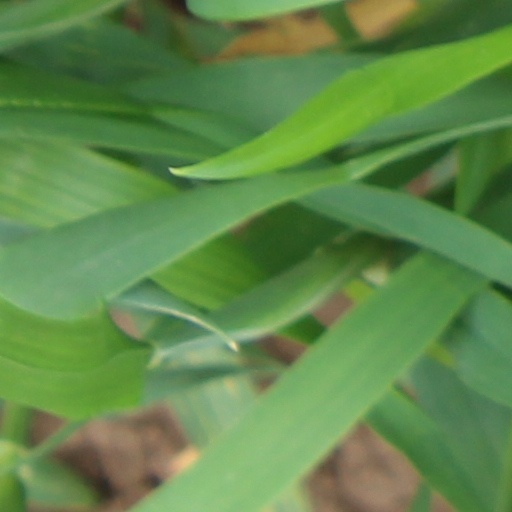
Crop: wheat